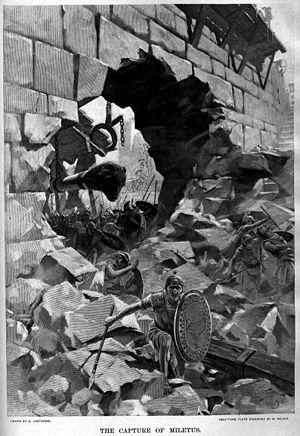
Le siège de Milet opposa en juillet 334 av. J.-C. l'armée d'Alexandre le Grand aux forces combinées de la garnison de Milet et de la flotte perse.